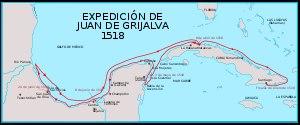
Le Río Grijalva est un fleuve du Mexique méridional, tributaire du golfe du Mexique, long de 600 km.